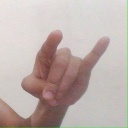
अक्षर: च